Brigid's cross

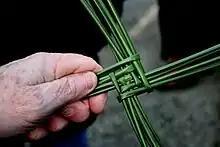
The arms of the cross are not parallel to one another, giving the impression of motion.

Brigid's crosses broadly refer to a type of cross woven out of straw or rushes. They are defined by building material more than appearance, and the exact shape of a Brigid's cross varies greatly. The National Museum of Ireland has identified seven basic categories of cross: diamond, which is subdivided into single or multiple; "swastika" type, with four or three arms; wheel type; interlaced type; traditional Latin crosses made from straw or rush; bare wooden crosses in the Latin or Greek style which are bound with straw; and a final "miscellaneous" category.